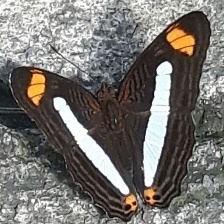
Species: Iphiclus sister